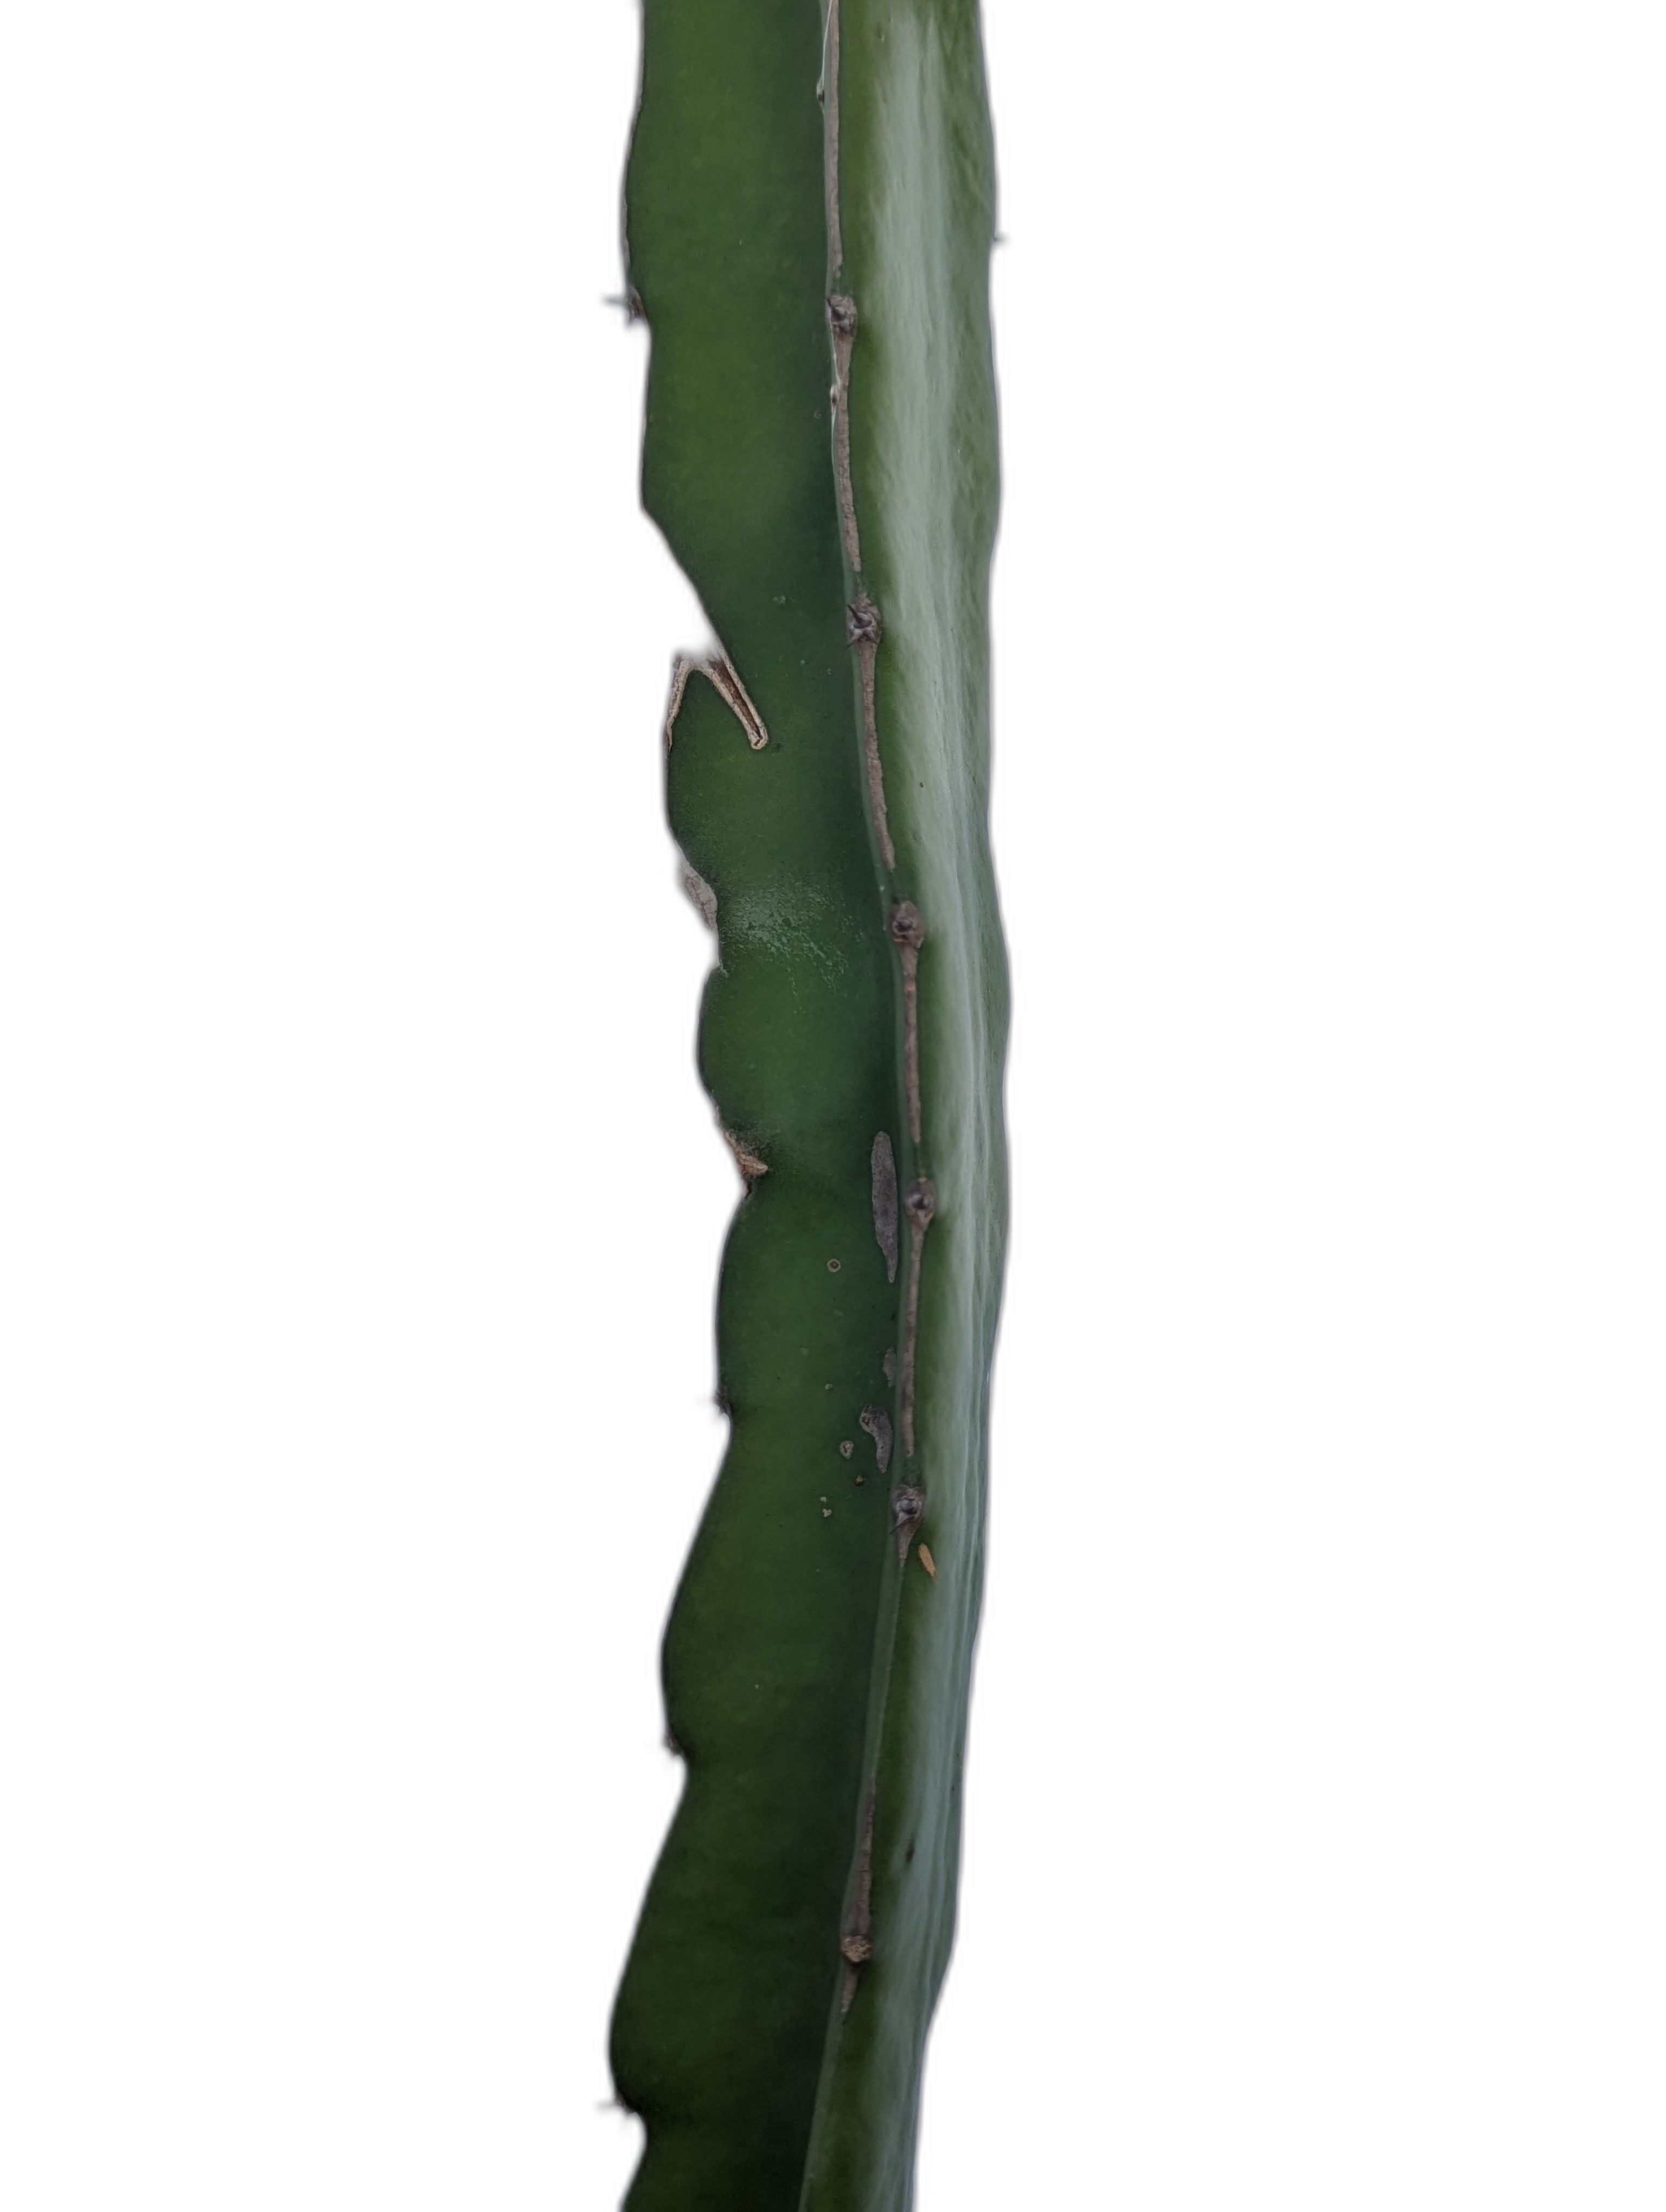
Label: Good leaf